National Basketball Association

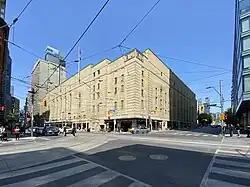
Maple Leaf Gardens in Toronto, site of the first-ever NBA game on November 1, 1946

The NBA traces its roots to the Basketball Association of America which was founded in 1946 by owners of the major ice hockey arenas in the Northeastern and Midwestern United States and Canada. On November 1, 1946, in Toronto, Ontario, Canada, the Toronto Huskies hosted the New York Knickerbockers at Maple Leaf Gardens, in a game the NBA now refers to as the first game played in NBA history. The first basket was made by Ossie Schectman of the Knickerbockers.